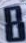
Number: 8